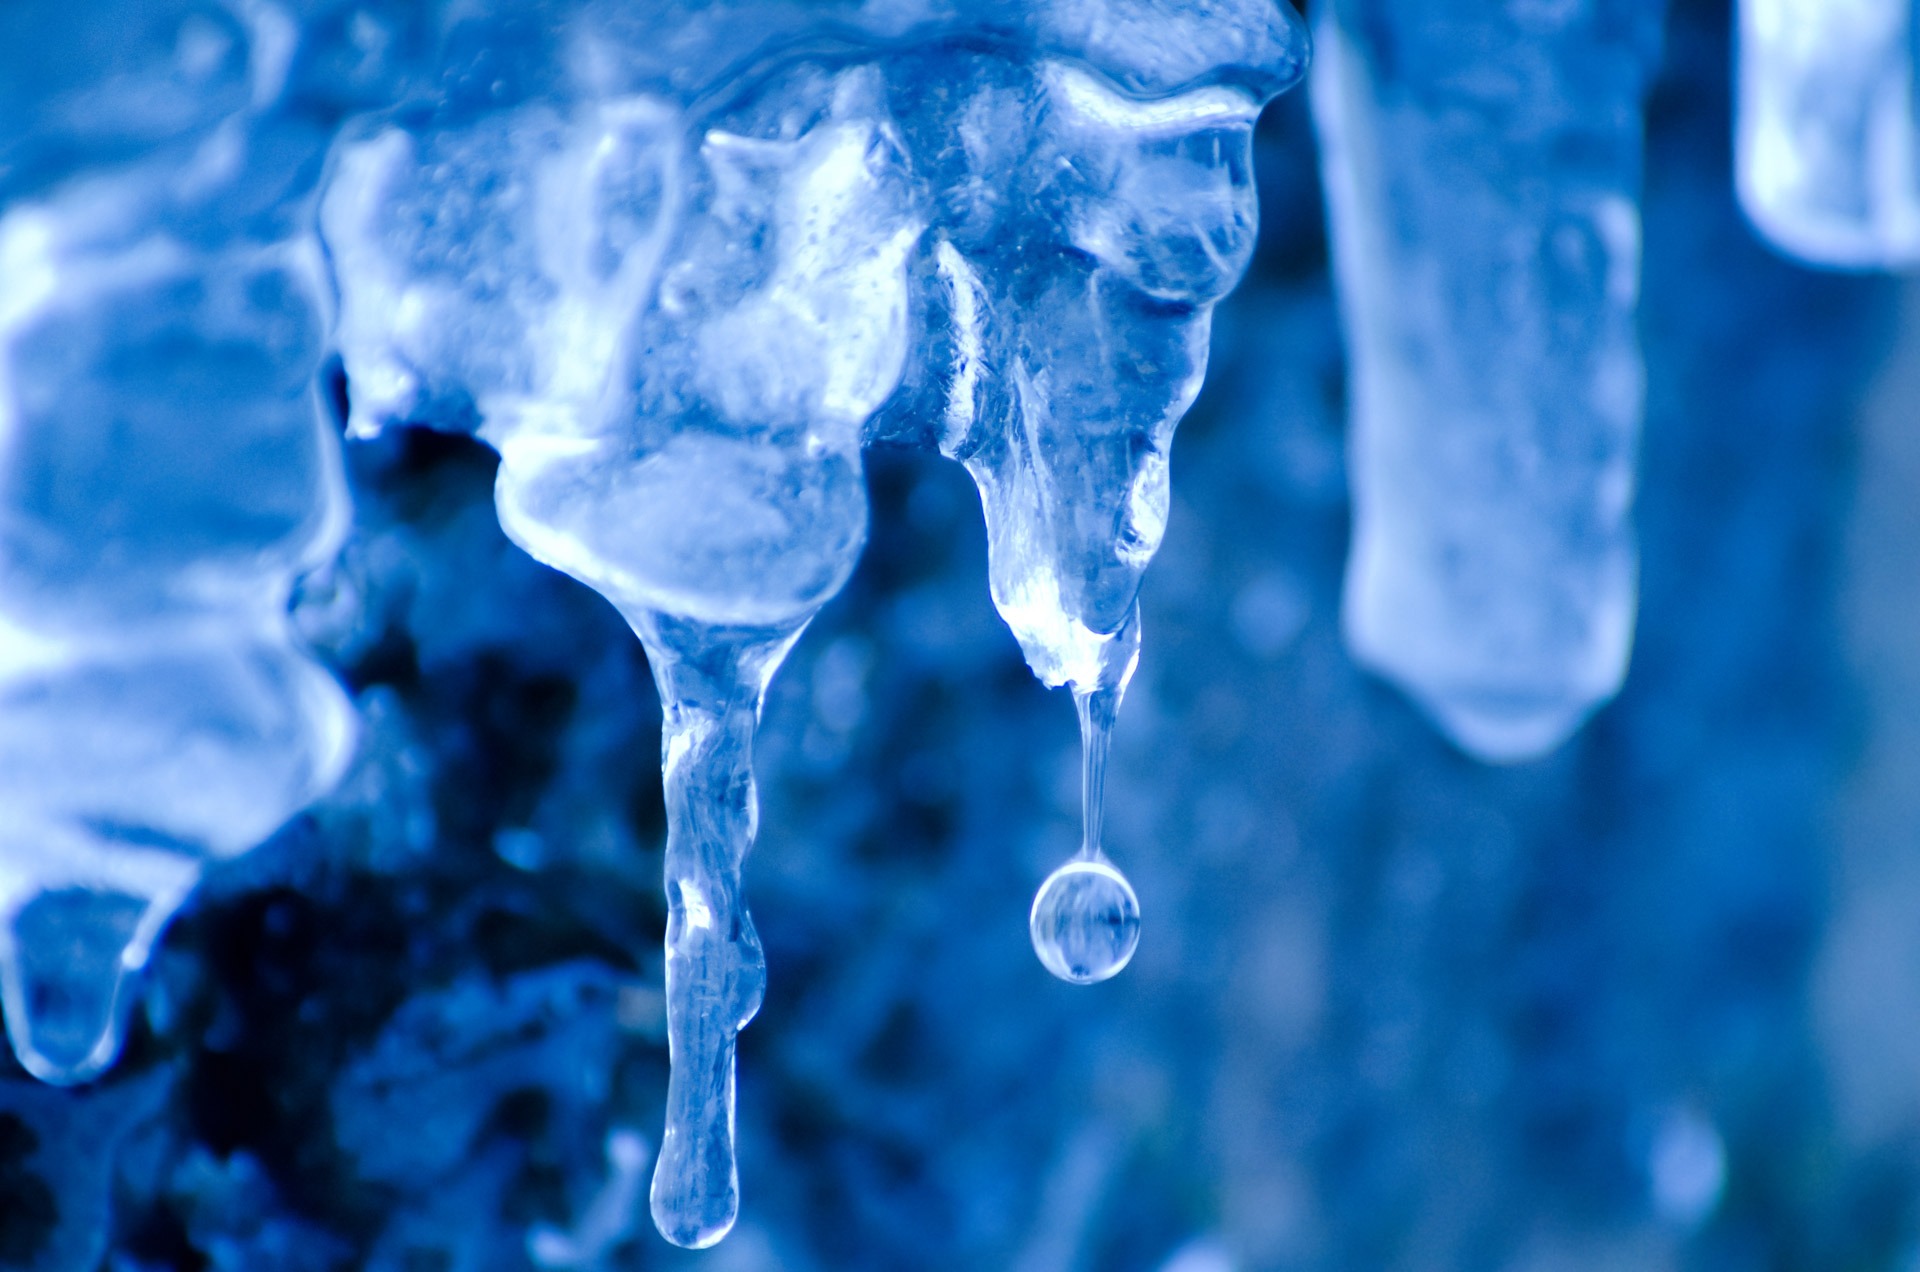
water, nature, cold, winter, white, petal, frost, clear, ice, natural, weather, freeze, blue, christmas, season, background, climate, icicle, december, melting, backdrop, january, freezing, meteorology, macro photography, wintertime, computer wallpaper